Mikula Selyaninovich

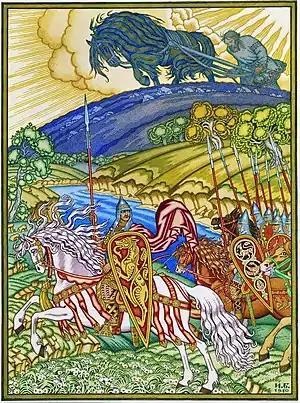
"Bogatyr Volga Svyatoslavich and Mikula Selyaninovich", by Ivan Bilibin

Mikula Selyaninovich (Mikula the Villager's Son) is a Russian epic hero, a "bogatyr" - plowman, from the Novgorod Republic "bylina" cycle.